Elko County, Nevada

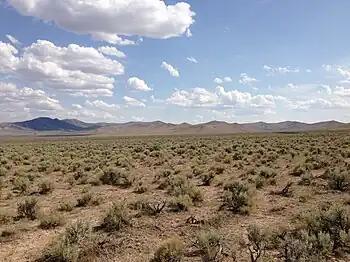
Sagebrush steppe in Elko County, Nevada along US 93. This view is characteristic of most of the county.

According to the U.S. Census Bureau, the county has a total area of , of which is land and (0.2%) is water. Not counting Alaska's boroughs (four of which are also larger), it is the fourth-largest county in area in the United States (behind San Bernardino County, California, Coconino County, Arizona, and Nye County, Nevada). The elevation ranges from about at the edge of the salt flats of the Great Salt Lake Desert, to on the summit of Ruby Dome in the Ruby Mountains. The most topographically prominent mountain in Elko County is Pilot Peak.